Richmond Airport (Rhode Island)

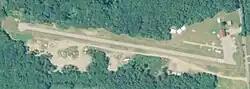
USGS 2006 orthophoto

Richmond Airport is a privately owned, public use airport in Washington County, Rhode Island, United States. It is located three nautical miles (6 km) west of the central business district of the village of West Kingston, Rhode Island, in the town of Richmond, Rhode Island.